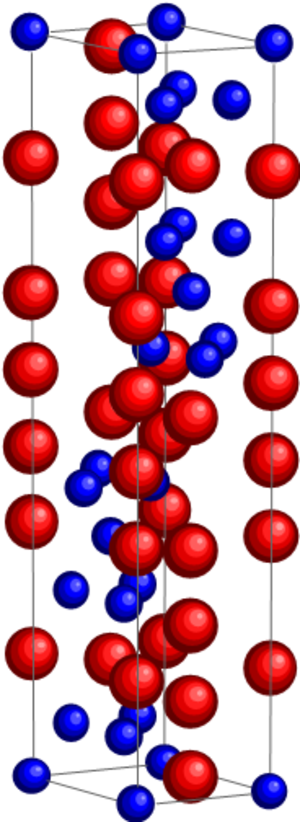
Structure du composé intermétallique W6Fe7 avec Fe en bleu et W en rouge.
Un composé intermétallique, ou semi-métallique, est l'association de métaux ou de métalloïdes entre eux par une liaison chimique. Le composé existe à une composition précise ou dans un domaine de composition défini et distinct des domaines de solutions solides basés sur les éléments purs. Il se forme également sous certaines conditions de pression et de température.